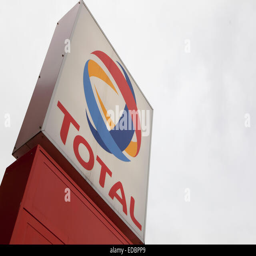
total sign outside a petrol station